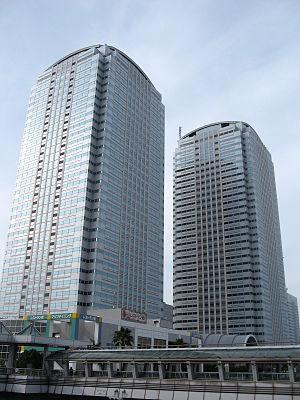
Chiba est la capitale de la préfecture de Chiba, sur l'île de Honshū, au Japon.
Kajima Corporation est une entreprise japonaise du secteur du bâtiment, des travaux publics et de l'architecture. Elle est basée à Tokyo.
Le World Business Garden est un ensemble de gratte-ciel construit à Chiba dans la banlieue de Tokyo de 1989 à 1991.